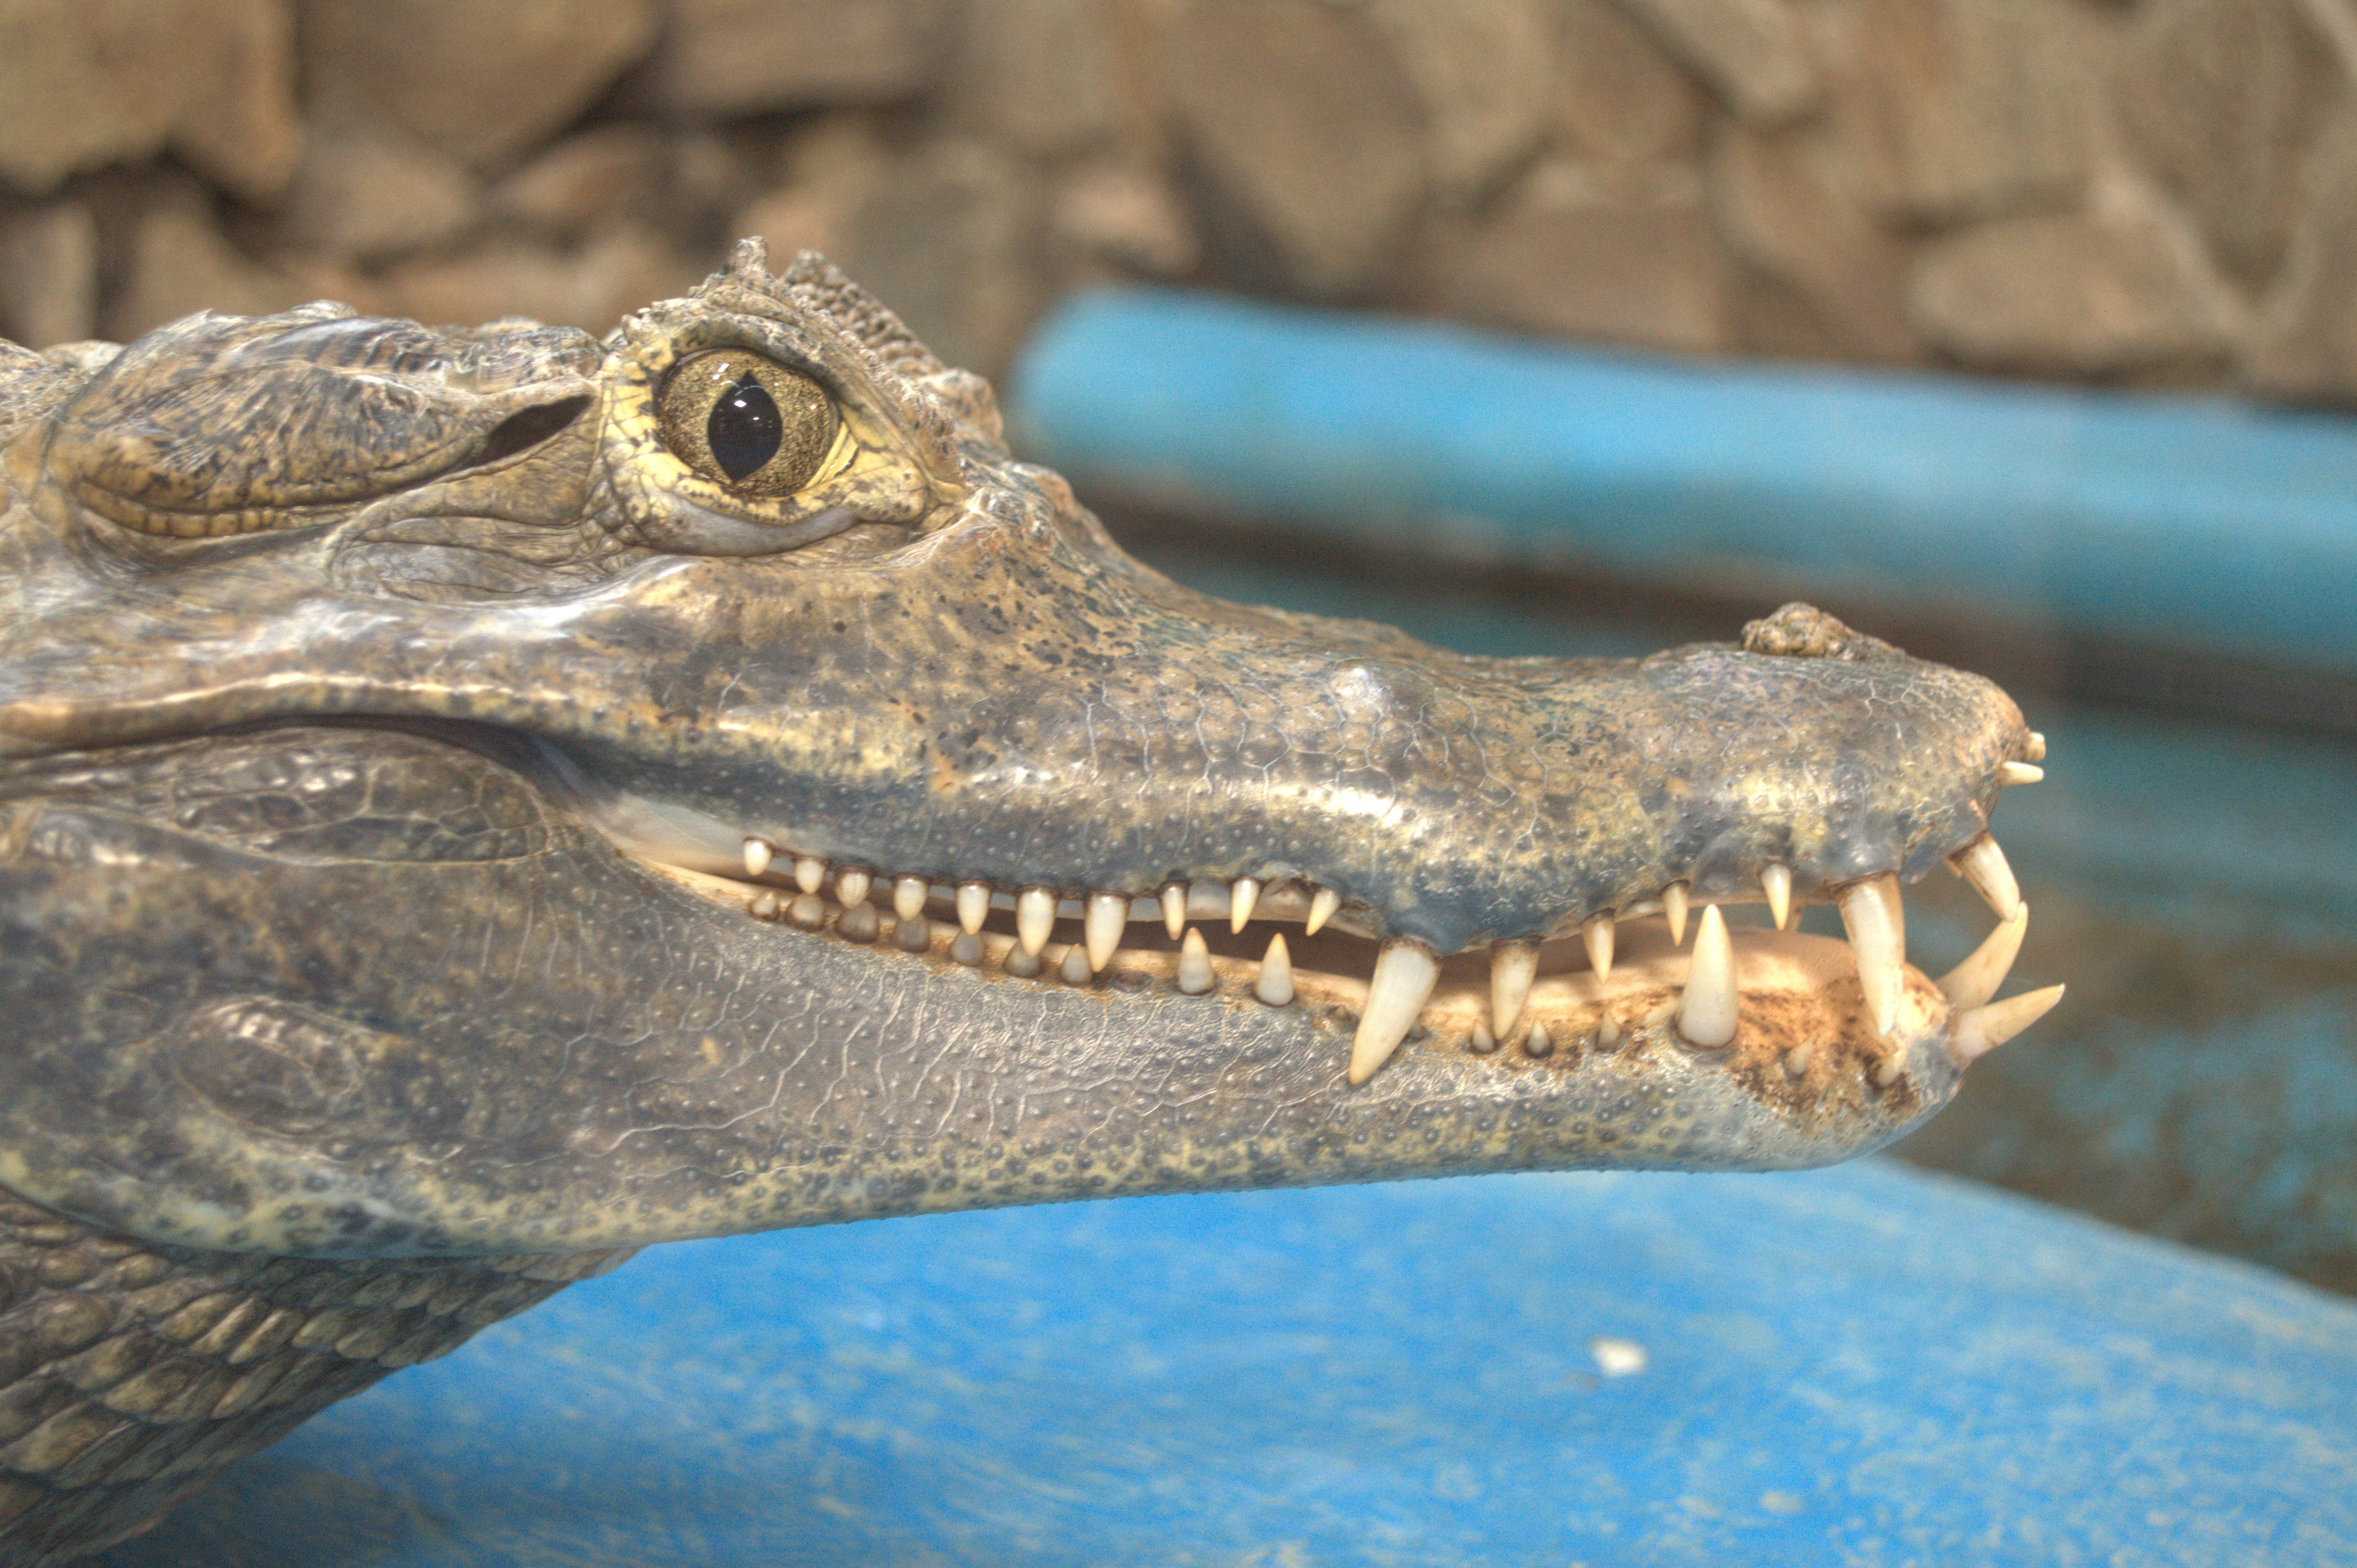
caiman, crocodilian, reptilia, zoo, crocodilia, reptile, alligator, crocodile, american alligator, nile crocodile, fauna, terrestrial animal, organism